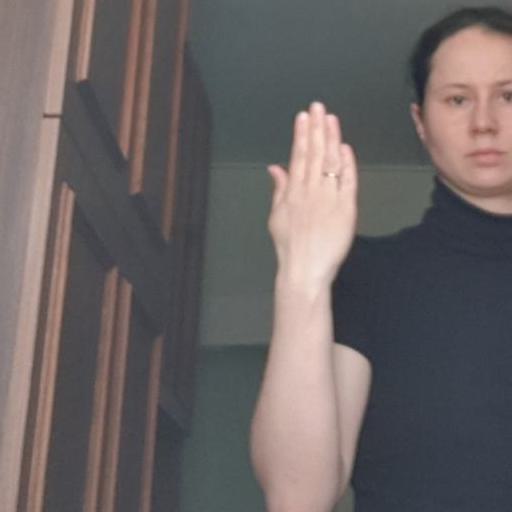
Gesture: stop_inverted